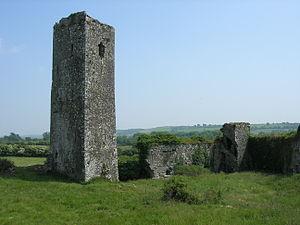
Ballincollig est une ville de la banlieue de la région administrative de la ville de Cork en Irlande, située du côté ouest de la ville de Cork, au bord de la rivière Lee, sur la route régionale R608. En 2016, il s'agissait de la plus grande ville du comté de Cork. À l'époque, la division électorale de Ballincollig comptait 18 621 habitants. Les villes les plus proches incluent Ballinora, Carrigrohane, Kilnaglory, Fours, Killumney, Inniscarra, Blarney et Tower. Il est situé au-delà de la ceinture verte des banlieues de Bishopstown et Wilton